Strange Case of Dr Jekyll and Mr Hyde

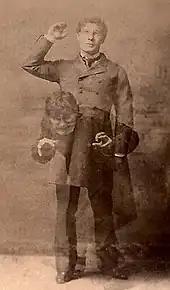
Richard Mansfield was mostly known for his dual role depicted in this double exposure. The stage adaptation opened in Boston in 1887, a year after the publication of the novella. Picture from 1895.

Stevenson rewrote the story in three to six days. A number of later biographers have alleged that Stevenson was on drugs during the frantic re-write: for example, William Gray's revisionist history "A Literary Life" (2004) said he used cocaine, while other biographers said he used ergot. However, the standard history, according to the accounts of his wife and son (and himself), says he was bed-ridden and sick while writing it. According to Osbourne, "The mere physical feat was tremendous, and, instead of harming him, it roused and cheered him inexpressibly". He continued to refine the work for four to six weeks after the initial revision.